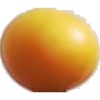
Label: Cherry Wax Yellow 1